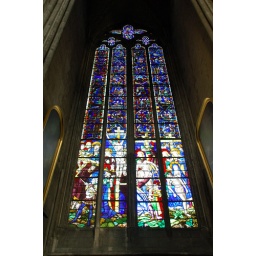
Crucifixion stained glass window in side altar